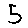
Label: 5